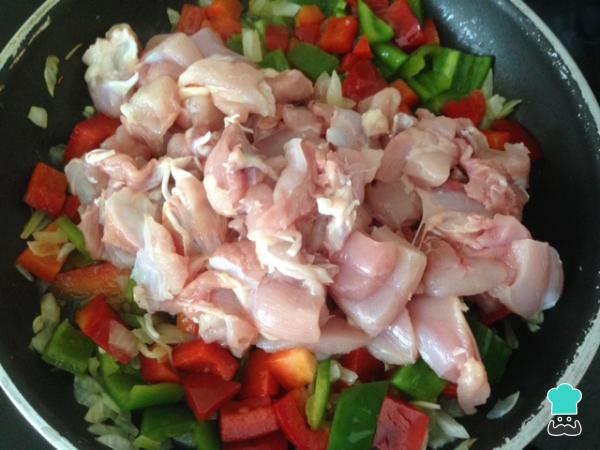
A continuación añadimos el pollo troceado y salpimentamos. Cocinamos hasta que el pollo esté dorado. Esta vez hemos utilizado muslos de pollo deshuesados que son más jugosos que la pechuga.